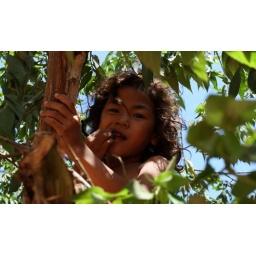
She is fast, climbing up a tree for fruits within split seconds.